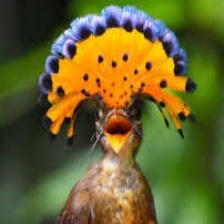
Species: ROYAL FLYCATCHER
Scientific name: ONYCHORHYNCHUS